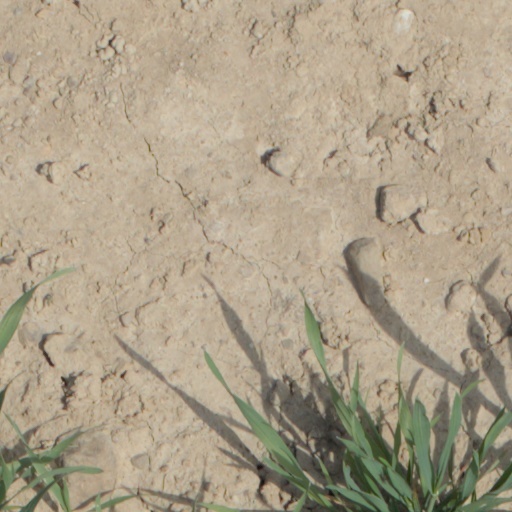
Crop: wheat